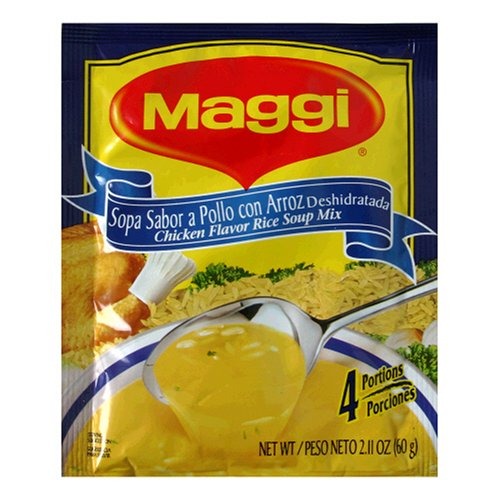
Item Name: Maggi Chicken Rice Soup 51601, 2.11-Ounce Units (Pack of 48)
Product Description: Magi Rice Sop
Value: 101.0
Unit: oz

Price: 0.68